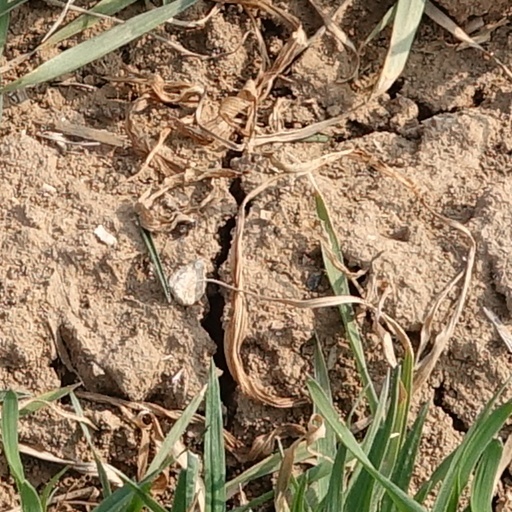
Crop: wheat